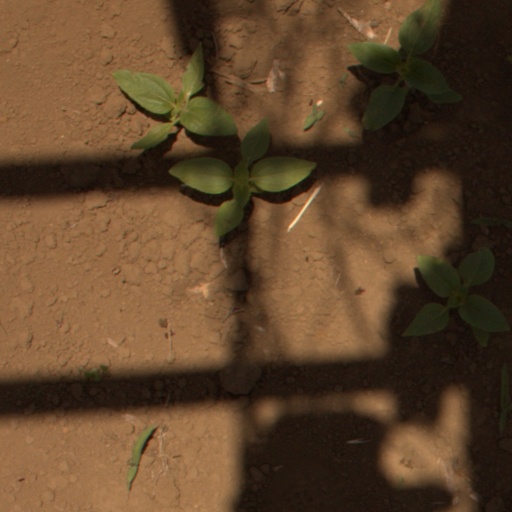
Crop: Jerusalem artichoke